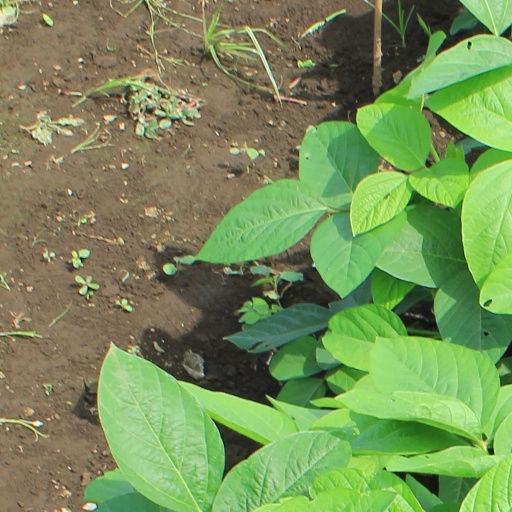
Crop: soybean